University of Michigan Health - West

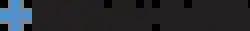
Metro Health logo used from 2005 to 2016.

On March 12, 2001, it was announced that the hospital was attempting to purchase 150 acres in Wyoming, MI to create a "health care village." The decision was made after years of remaining landlocked on its 17-acre property in Grand Rapids with residents denying expansion. The site was located near three major freeways; M-6, U.S. 131 and I-196, situated among the growing suburban area outside of Grand Rapids. It was chosen after studying population growth patterns and because of its size, which would allow the hospital to make multiple expansions.